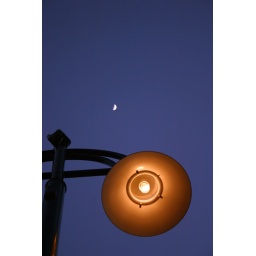
a street lamp and the moon in Mexico